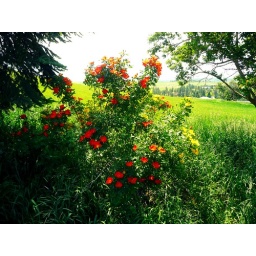
Kathleen's mom planted this stunning shrub rose in the 40's; it has both yellow and orange flowers!